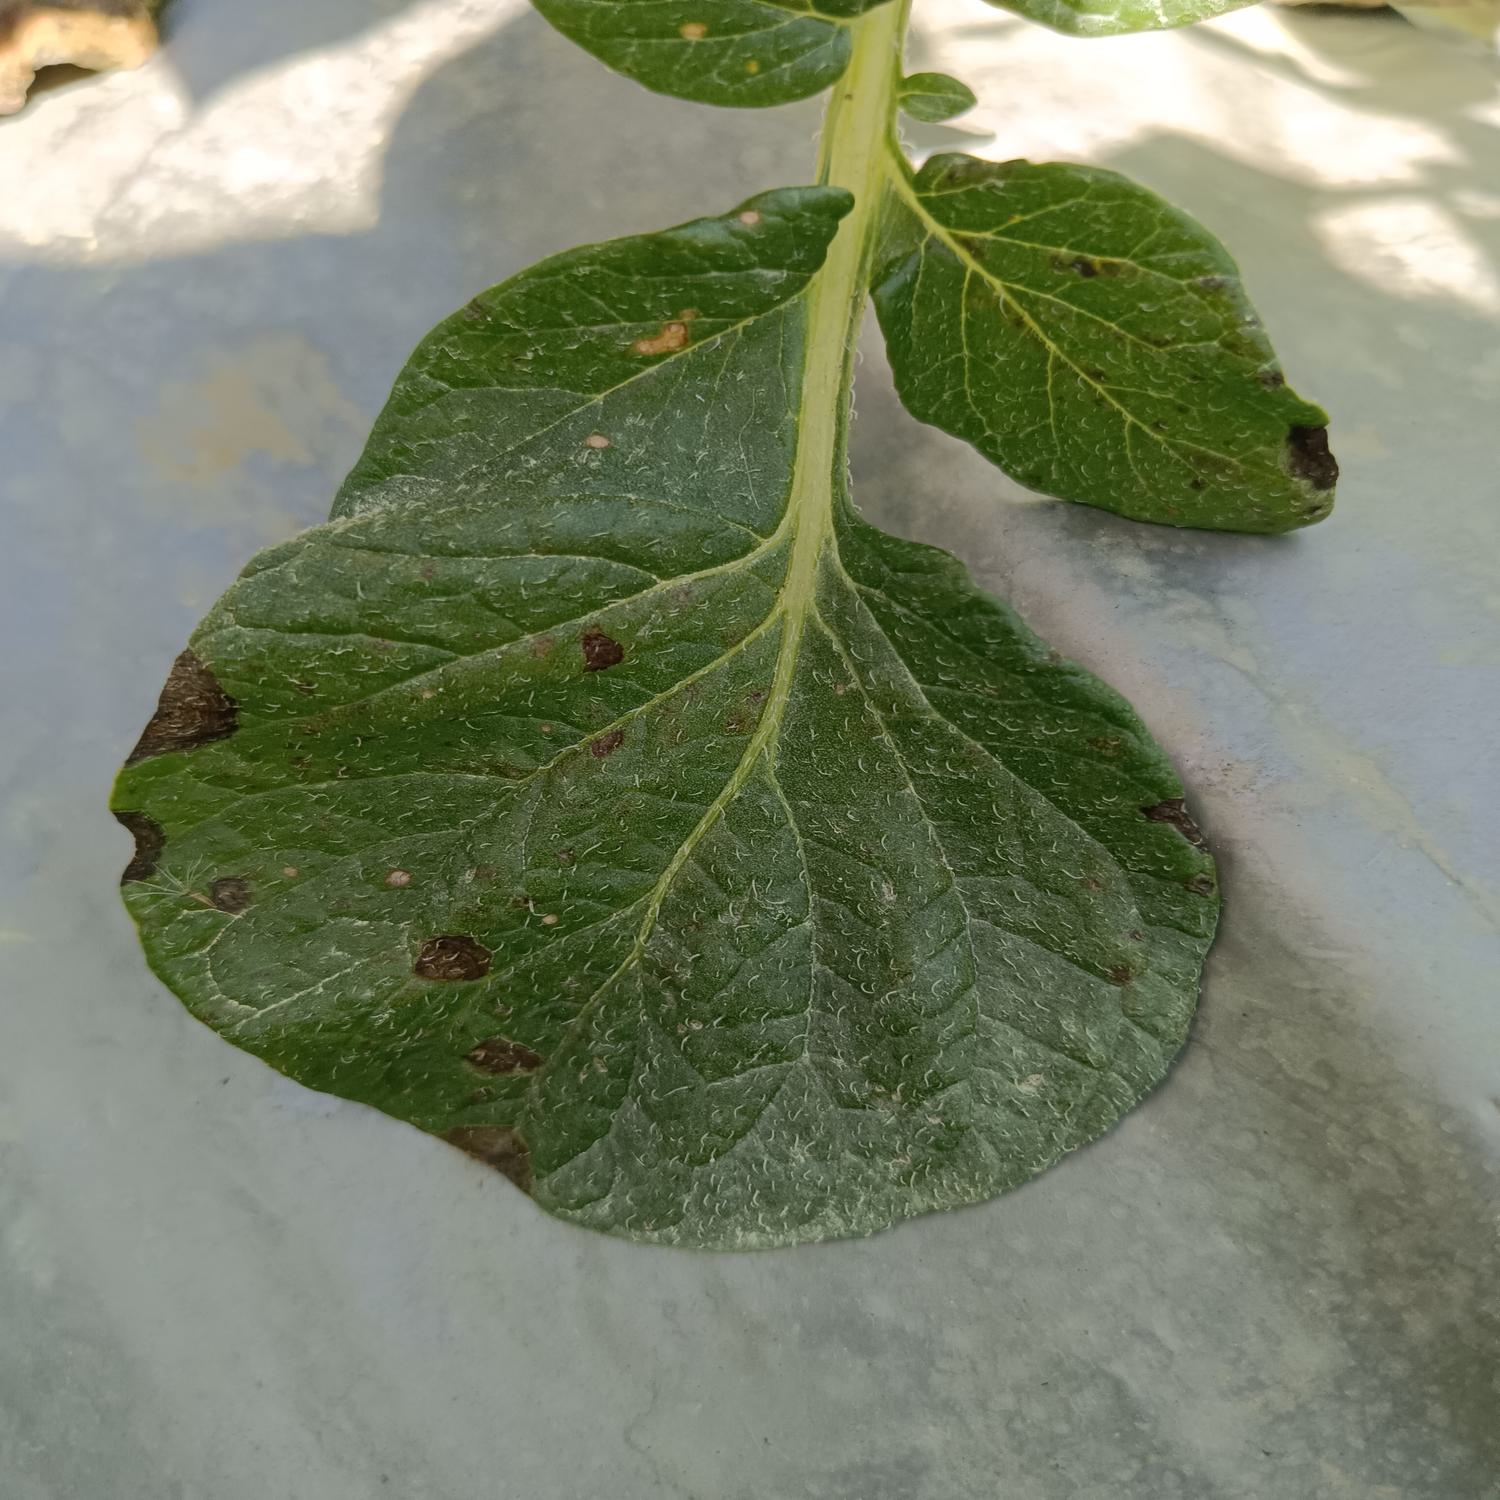
Label: Fungi